Calvert Hall College High School

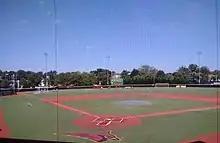
Carlo Crispino Baseball Stadium

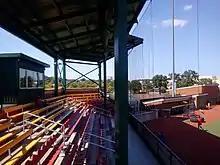
Baseball Stadium grandstand

The Calvert Hall baseball team has won twenty-eight MIAA “A” conference championships including a 4–2 victory over Gilman in 2013. On March 18, 2008 moved up to the #1 team ranking by "USA Today" in high school baseball.